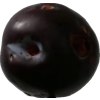
Label: plum